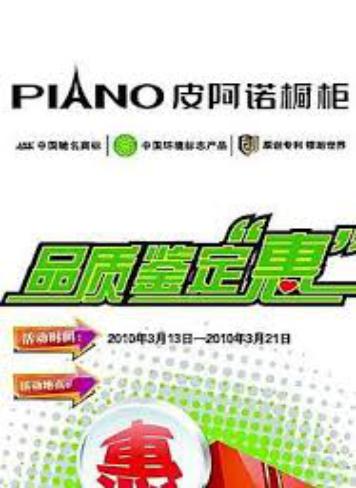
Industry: Necessities